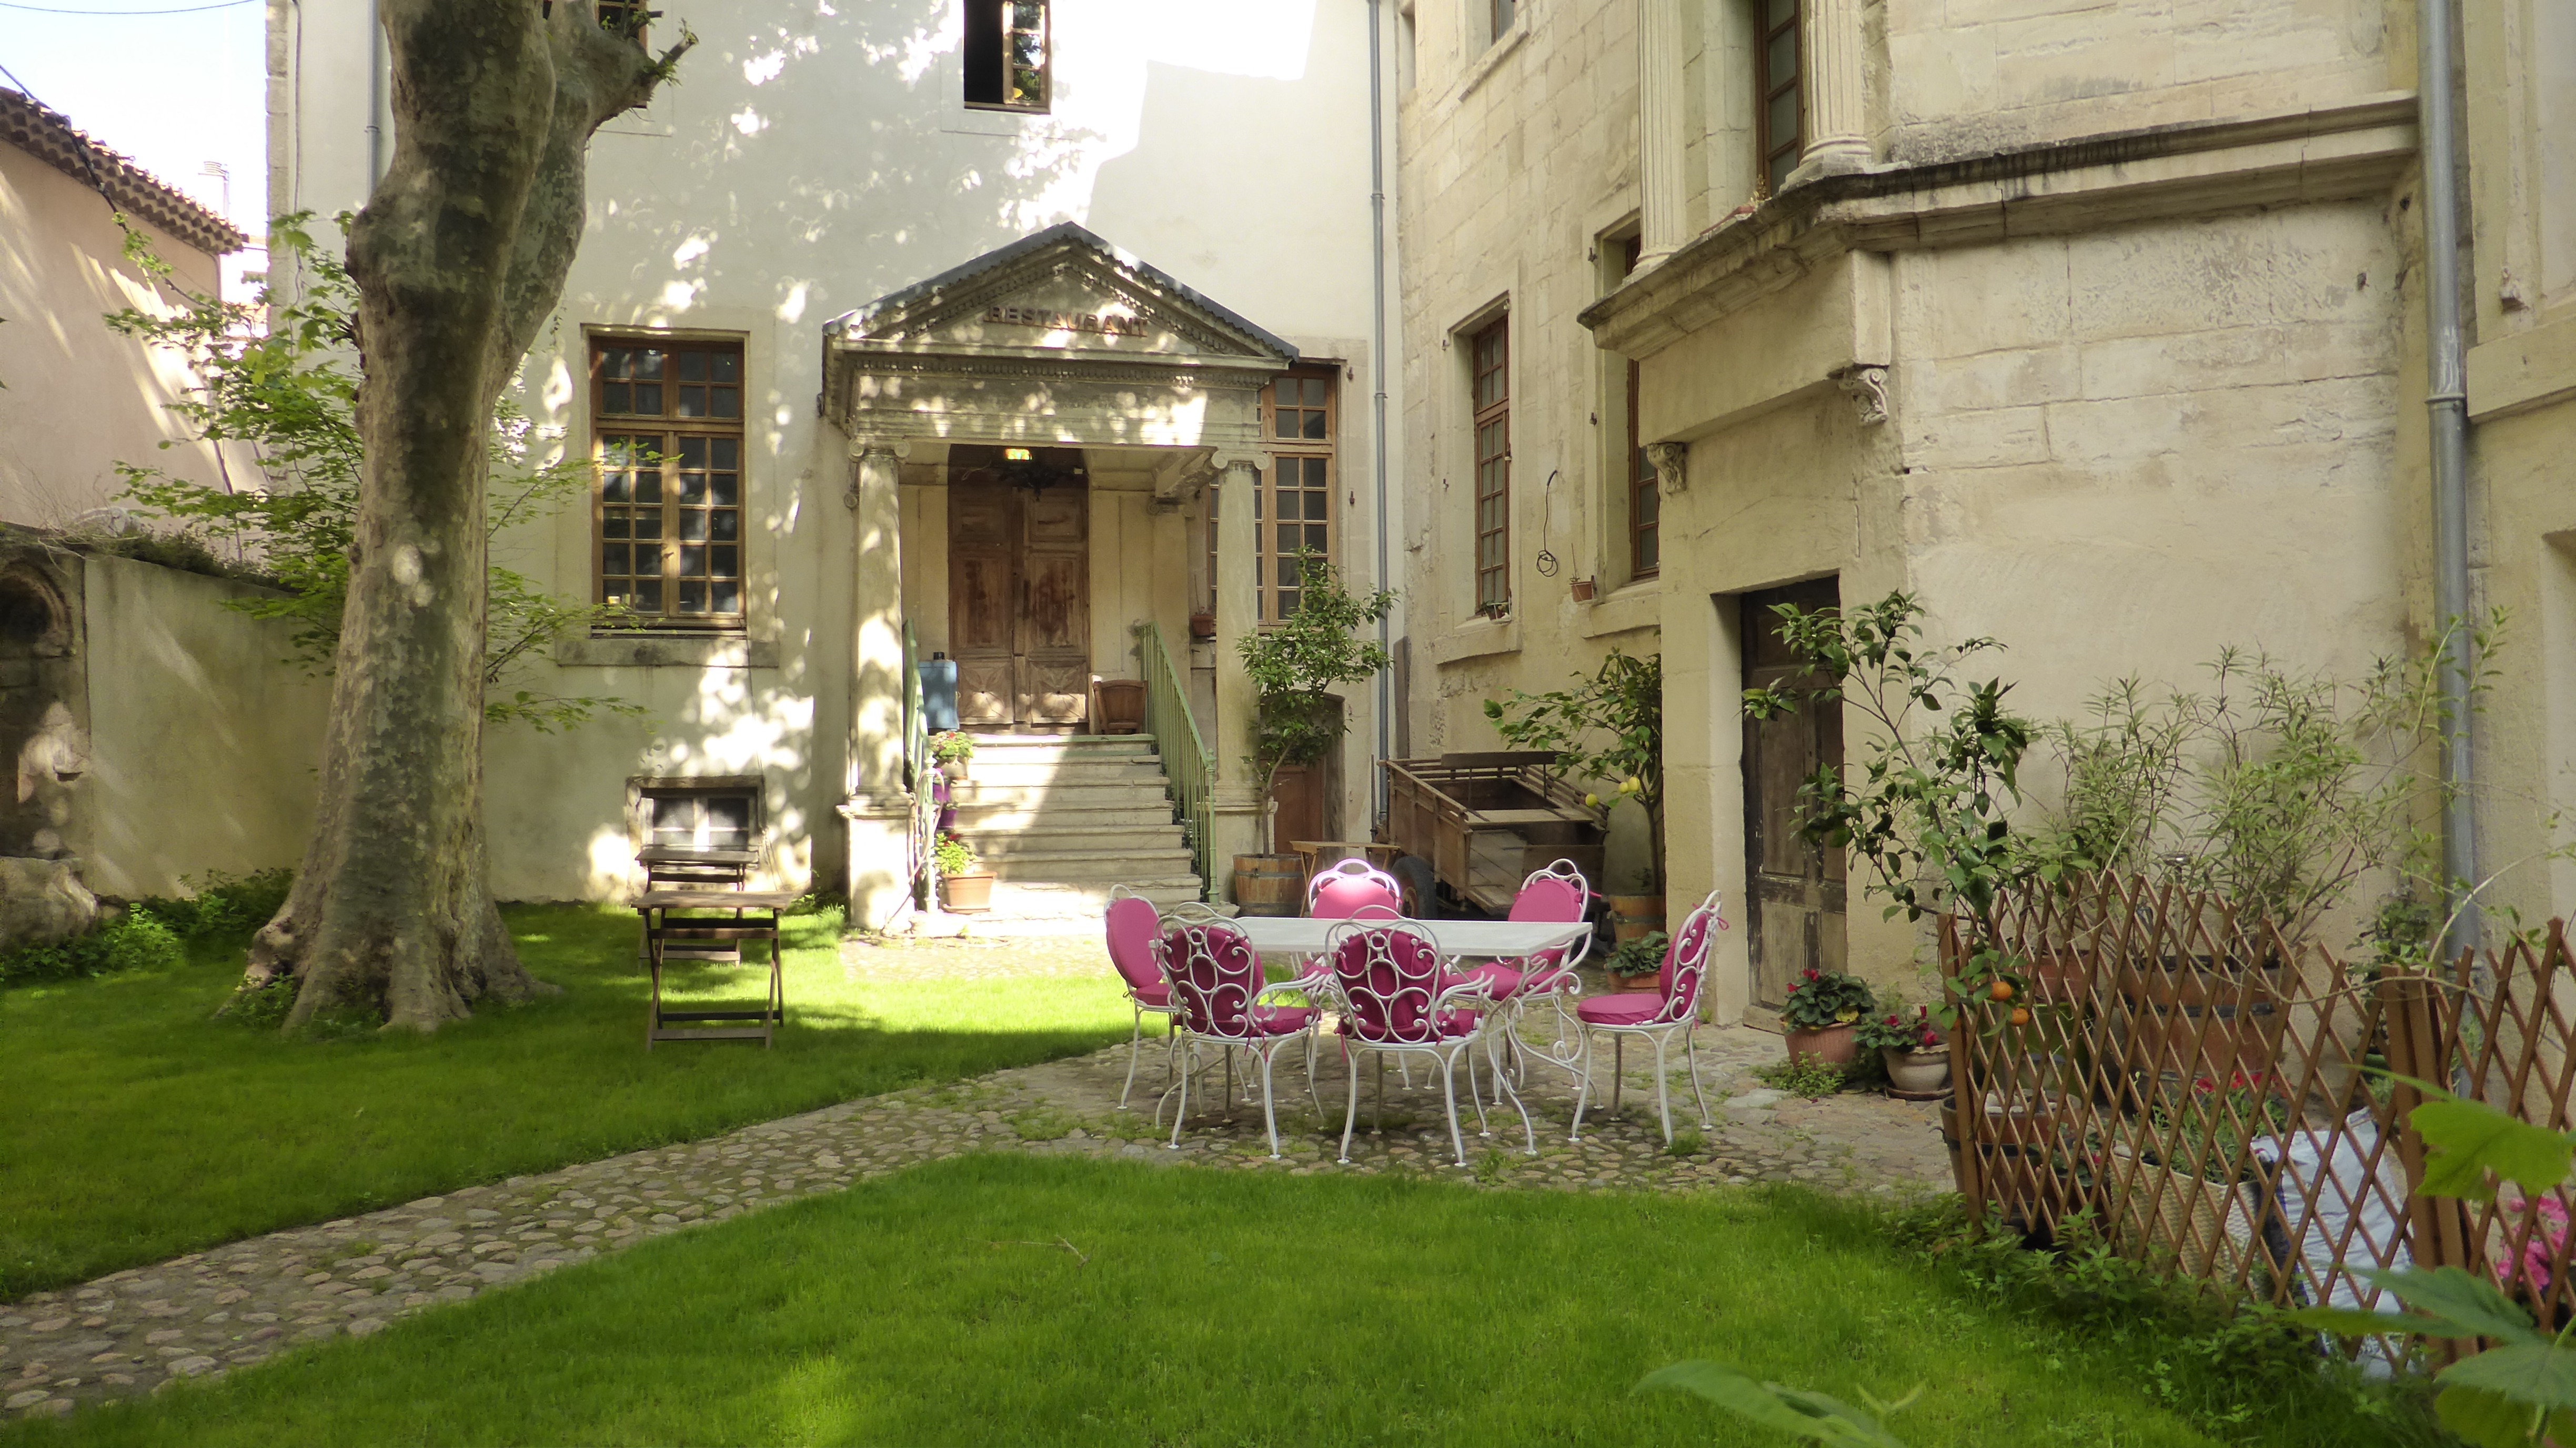
light, mansion, flower, town, village, france, cottage, color, backyard, property, garden, courtyard, provence, estate, yard, hacienda, neighbourhood